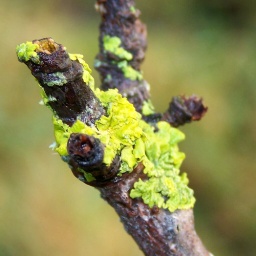
On a silver birch tree in How Tun Woods this morning.